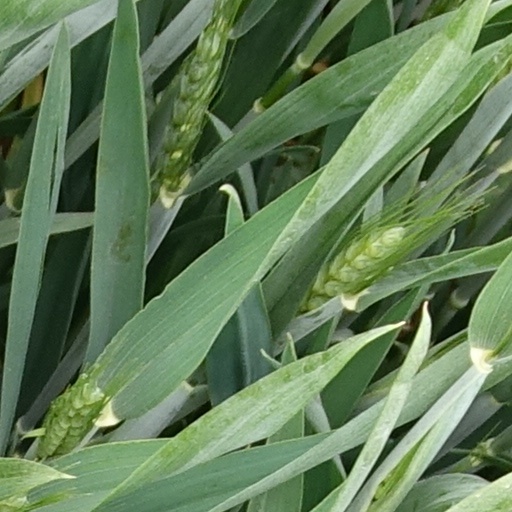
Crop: wheat